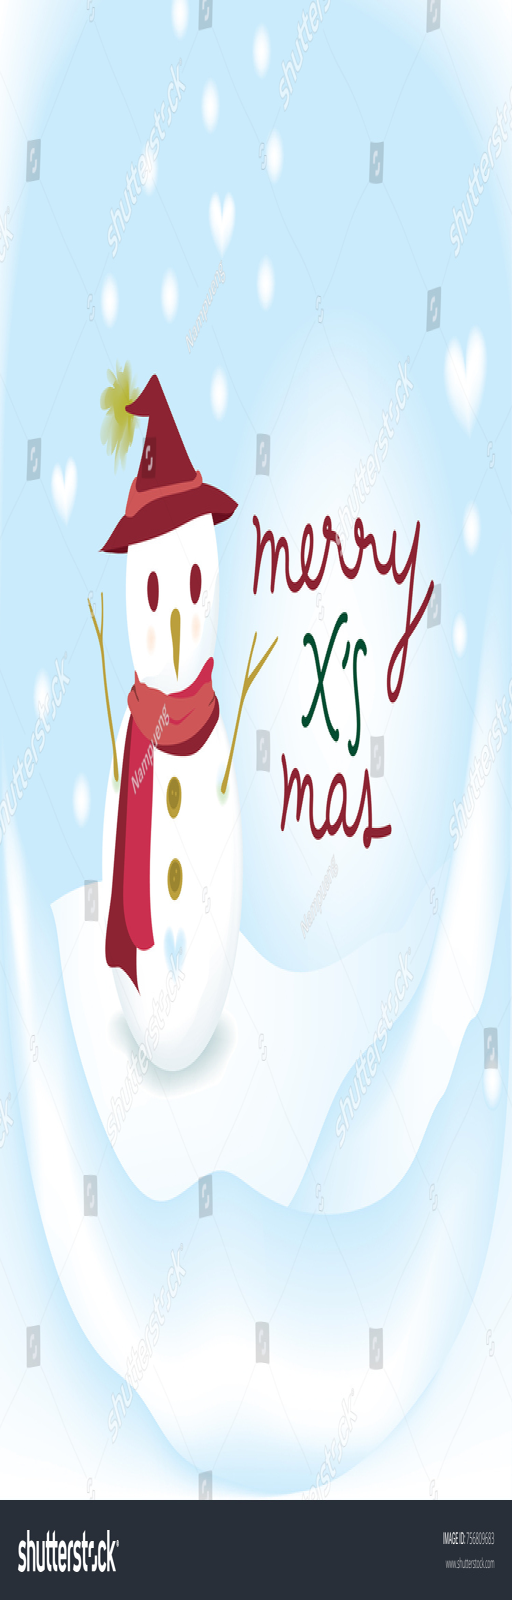
person ... a lonely but lovely white snowman wearing red scarf and hat is standing among the falling snow and blue sky background